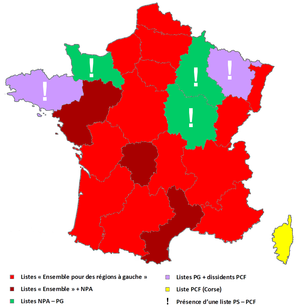
Cartographie de la situation des listes unitaires de la gauche antilibérale au premier tour des élections régionales françaises de 2010.
Le Front de gauche est une coalition de partis politiques français, mise en place par le Parti communiste français, le Parti de gauche et la Gauche unitaire lors des élections européennes de 2009. Souhaitant rassembler les forces de la gauche antilibérale hostiles notamment à l'Europe libérale et à la ratification du traité de Lisbonne, cette formation rassemble plusieurs tendances de la gauche communiste, socialiste, écologiste, républicaine, de gauche radicale ou d'extrême gauche.